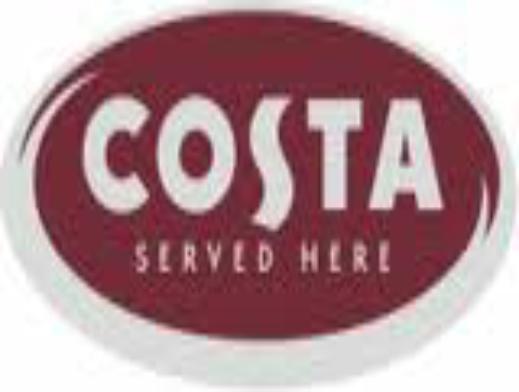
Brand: Costa Coffee
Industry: Food